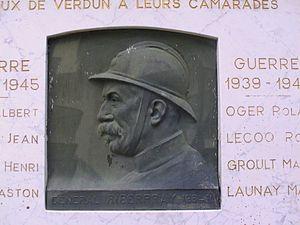
Général Georges Riberpray - Gaillon - détail du monument aux morts
Jacques Romain Riberpray est un homme politique français né le 26 avril 1832 aux Andelys et décédé le 31 mars 1900 à Gaillon.